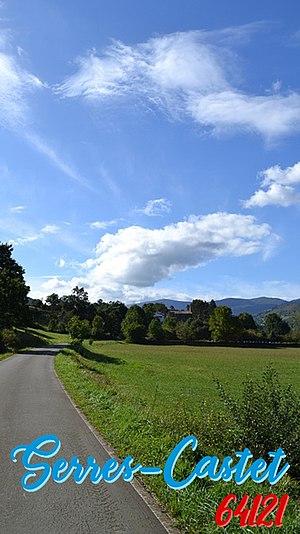
Image montrant un géofilter
Snapchat est une application gratuite de partage de photos et de vidéos de la société Snap Inc., disponible sur plateformes mobiles iOS et Android. Elle a été conçue et développée par des étudiants de l'université Stanford en Californie. L'âge requis pour télécharger et utiliser cette application est fixé à 13 ans.